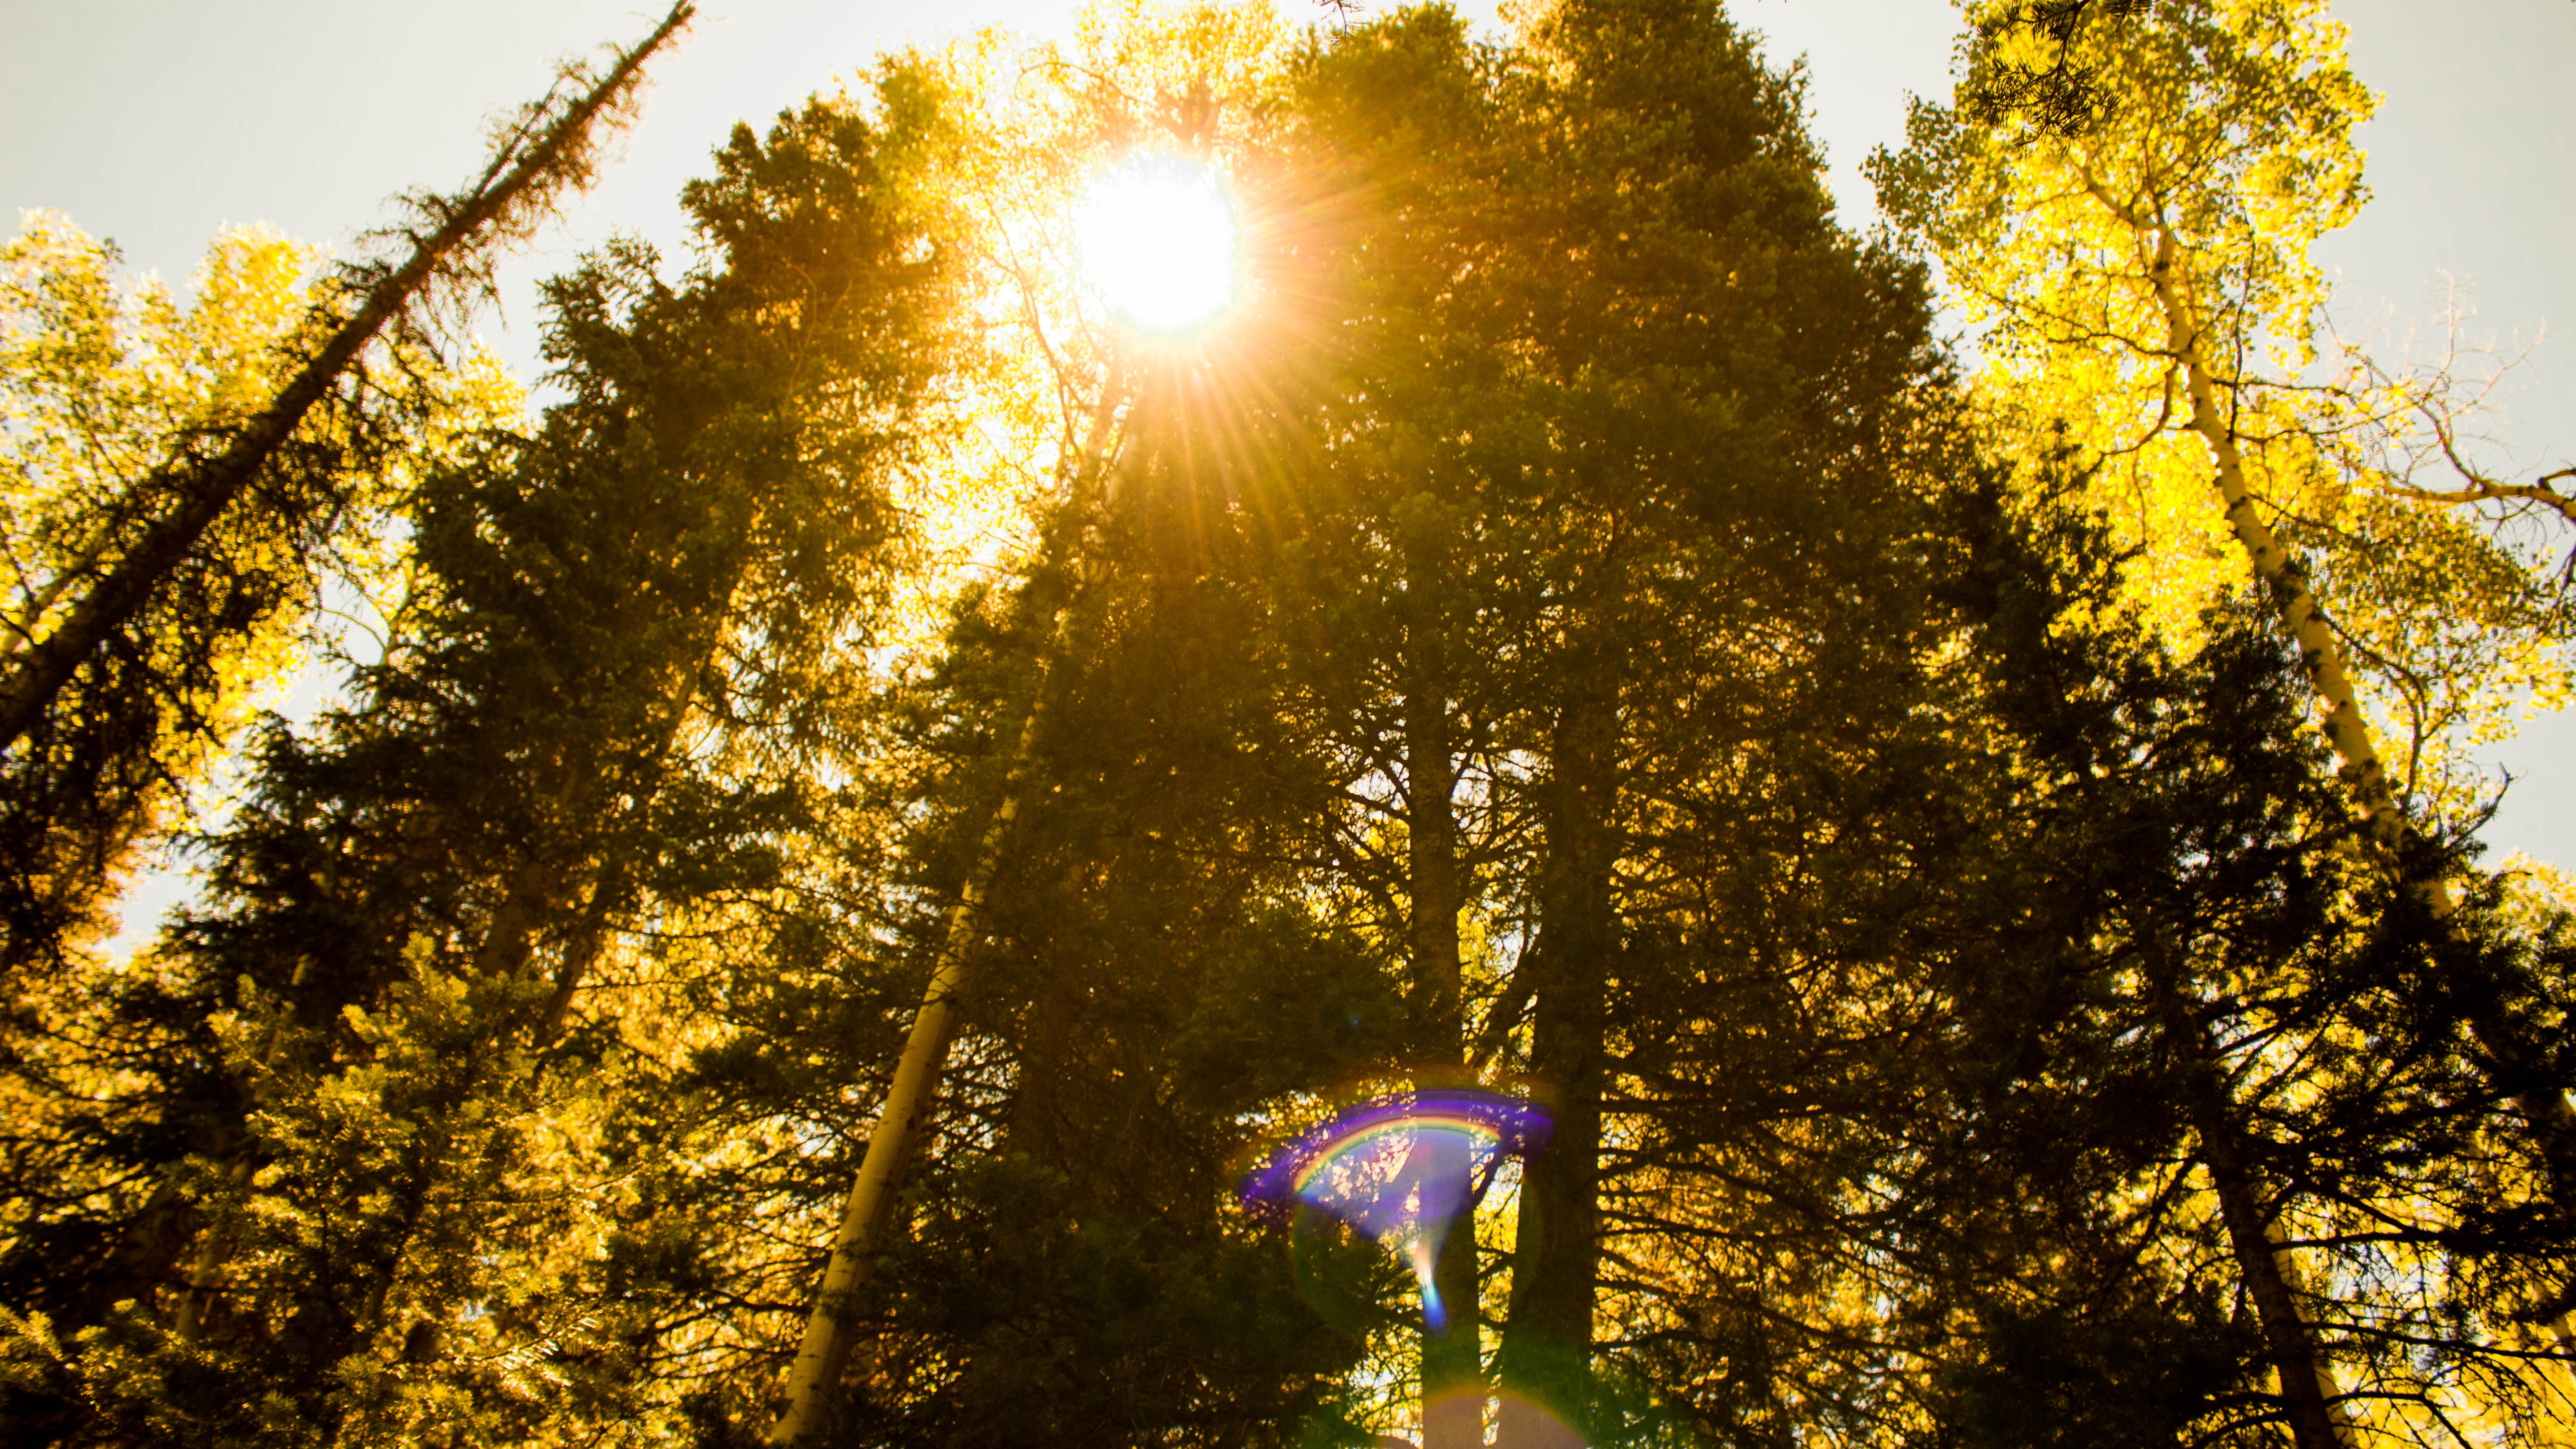
landscape, tree, nature, forest, branch, light, plant, sky, sun, sunset, sunlight, morning, leaf, flower, summer, scenic, autumn, sunburst, yellow, season, trees, rays, woodland, atmospheric phenomenon, woody plant